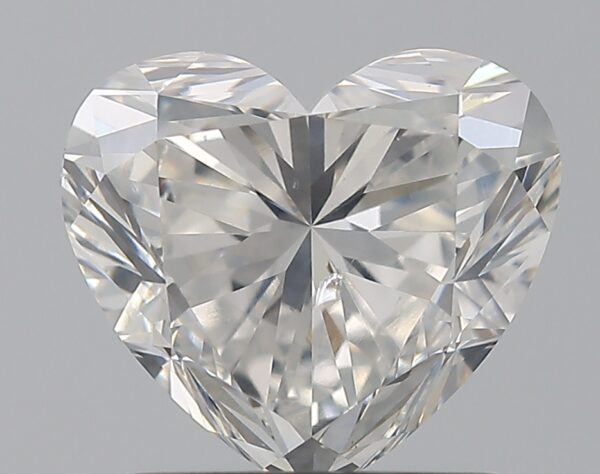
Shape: heart
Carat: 1.51
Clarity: SI1
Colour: F
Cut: EX
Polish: EX
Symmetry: EX
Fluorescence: N
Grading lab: GIA
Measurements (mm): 6.86 x 7.7 x 4.64